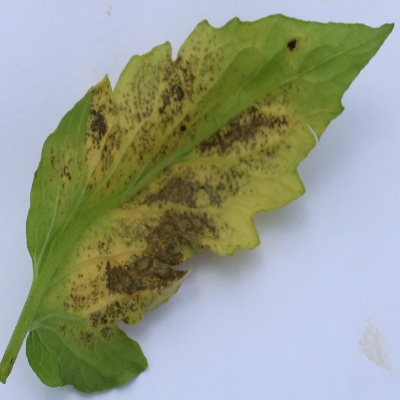
Crop: Tomato
Condition: verticulium wilt